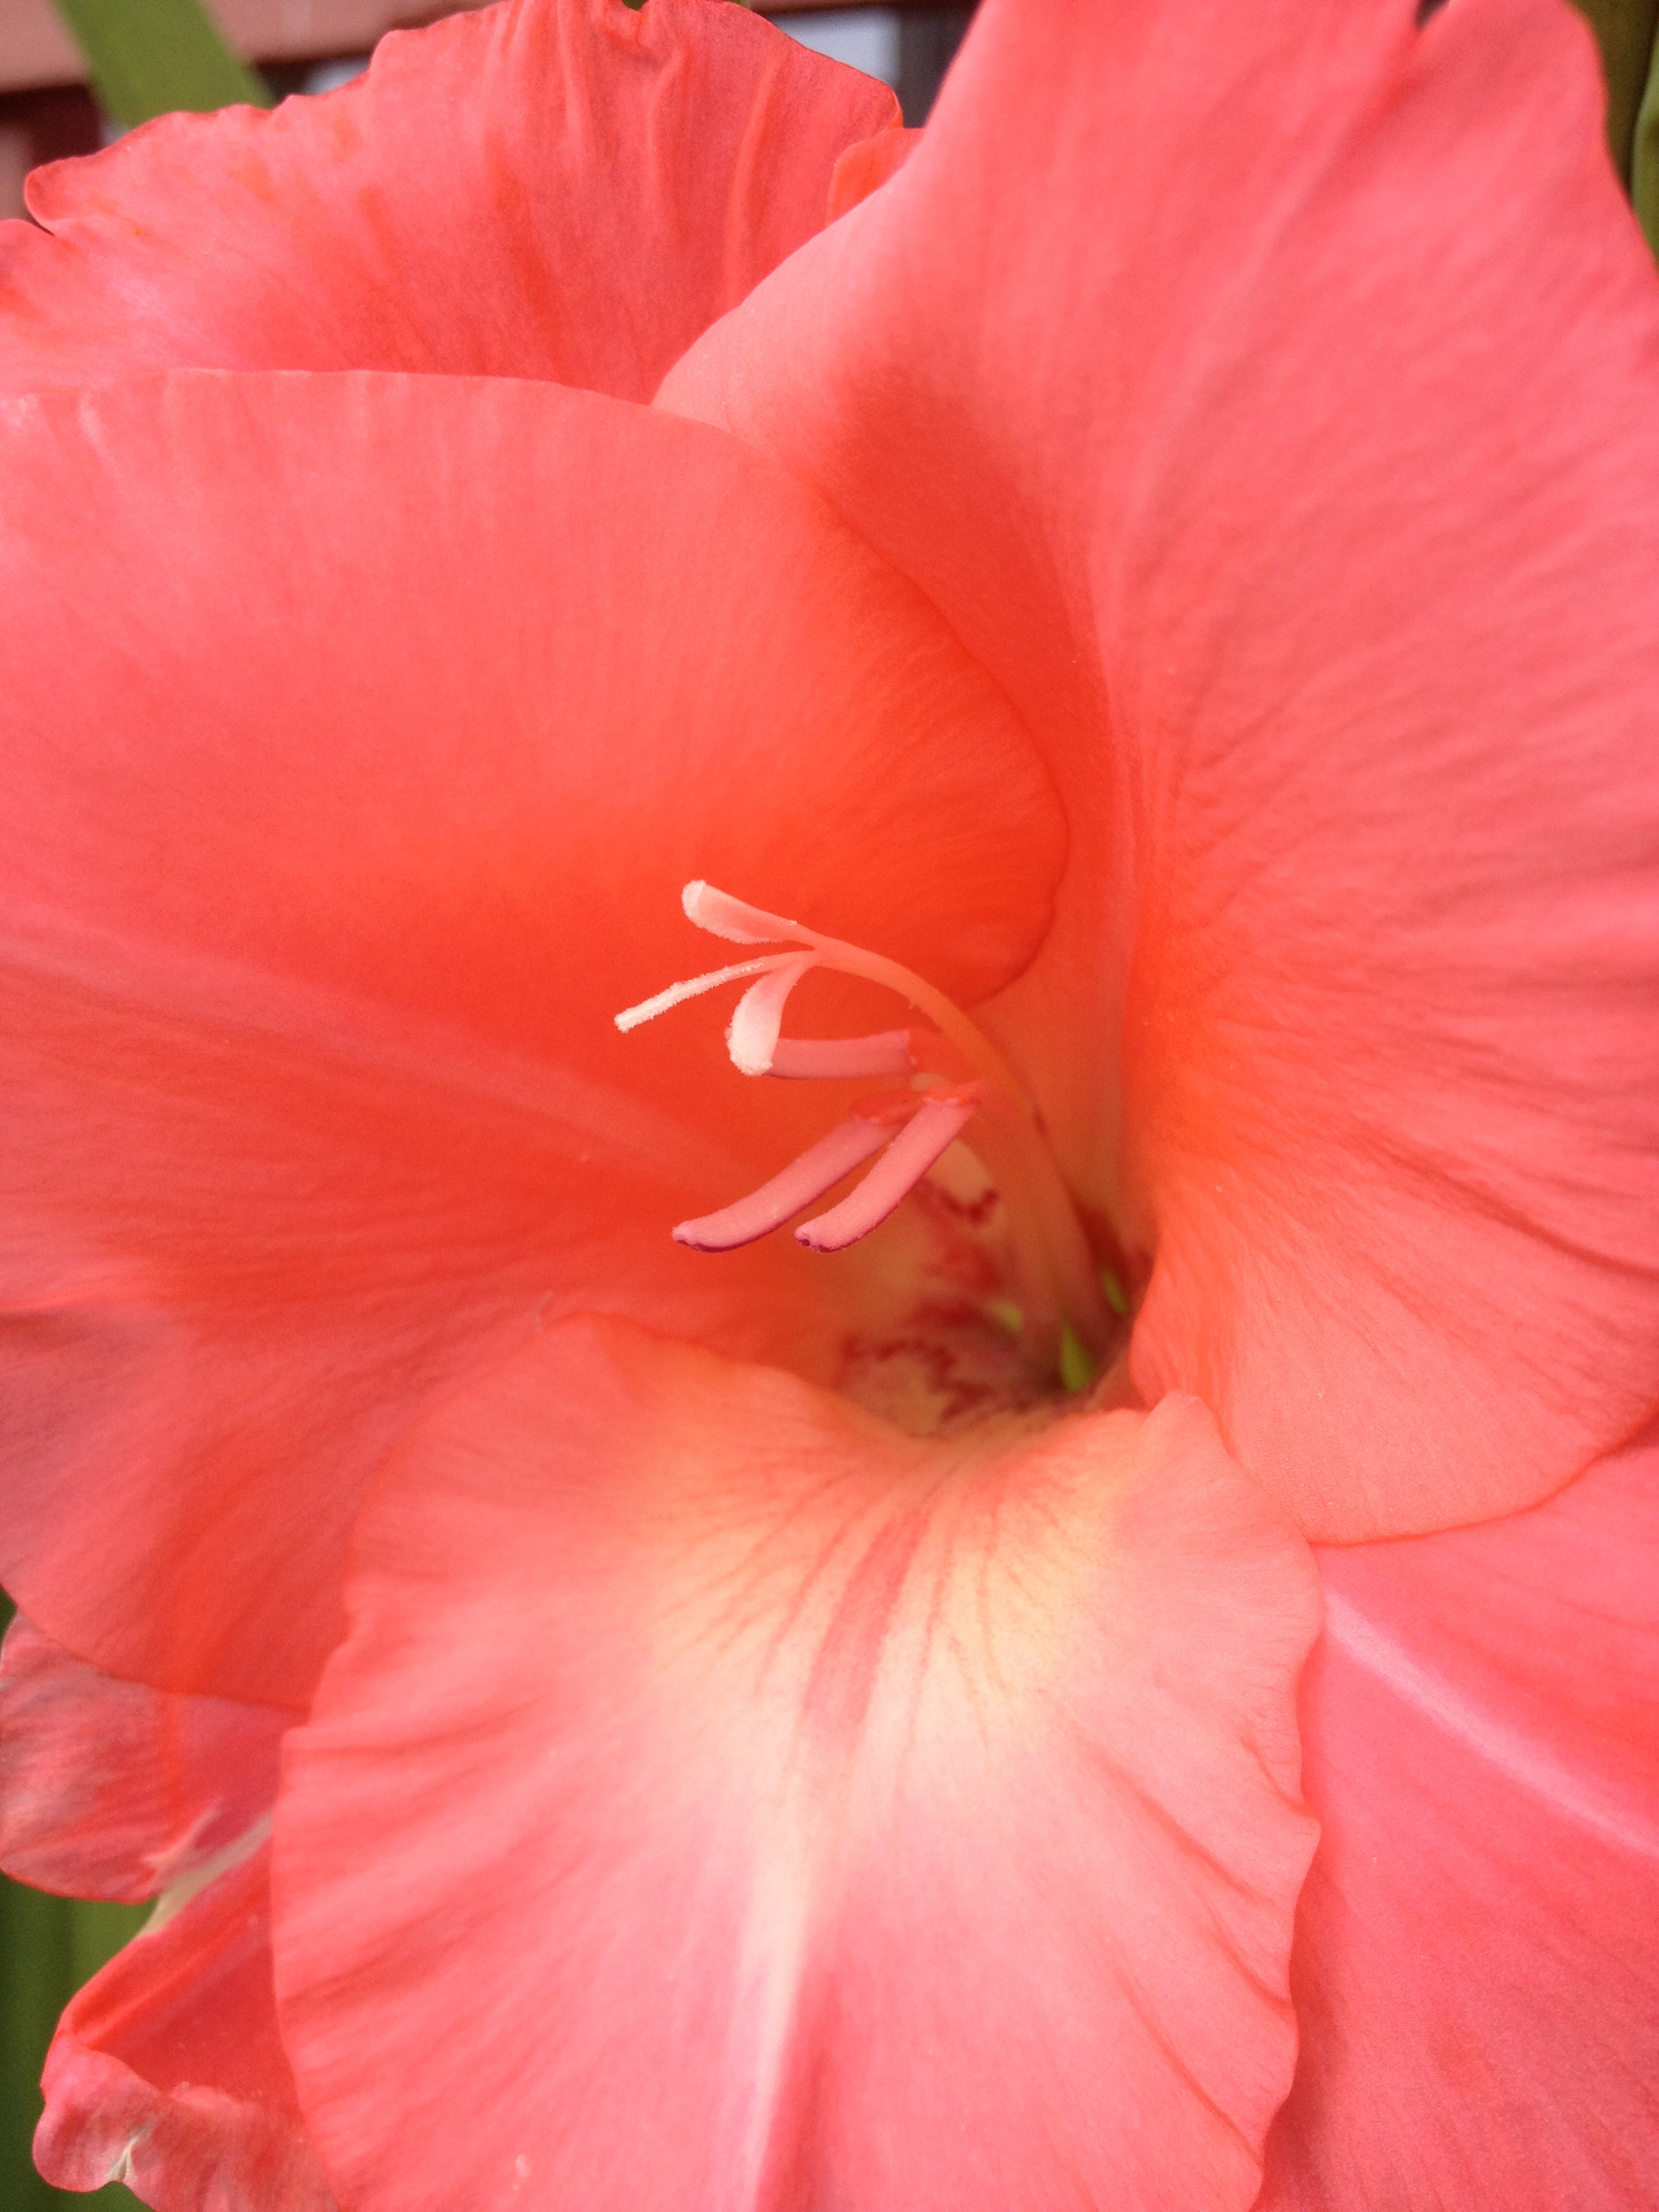
plant, flower, petal, red, pink, eye, the nature of the, gladiolus, macro photography, flowering plant, gladiol, land plant, amaryllis belladonna